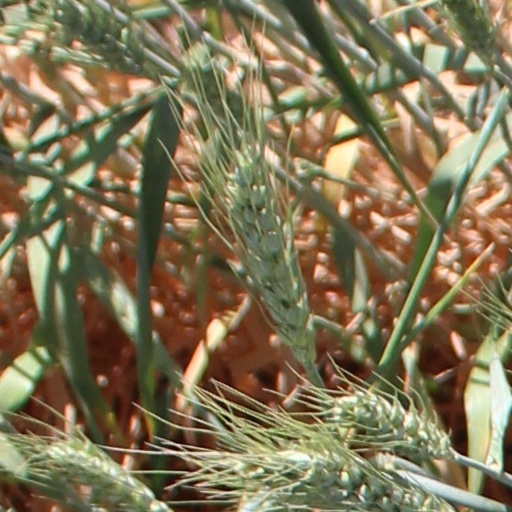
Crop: wheat